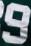
Number: 9